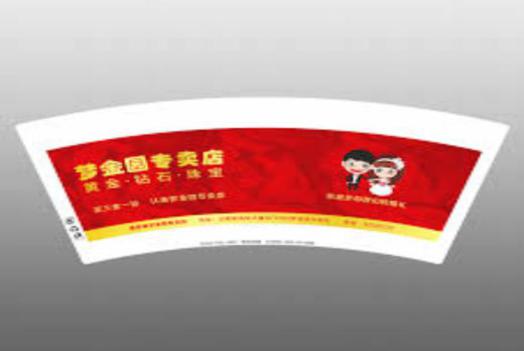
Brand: mokingran
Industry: Necessities